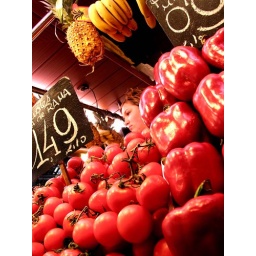
A disembodied girl selling fruit in Spain. Perhaps I'm mistaken, and it's just a large but edible dress.